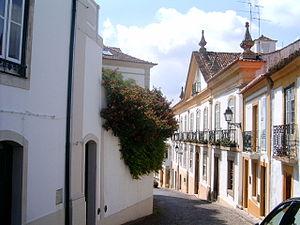
Abrantes est une ville et une municipalité du Portugal située dans le district de Santarém. Elle s'élève sur une colline à 800 m de la rive droite du Tage. Elle est le Chef-lieu d'un canton de 39 325 habitants.